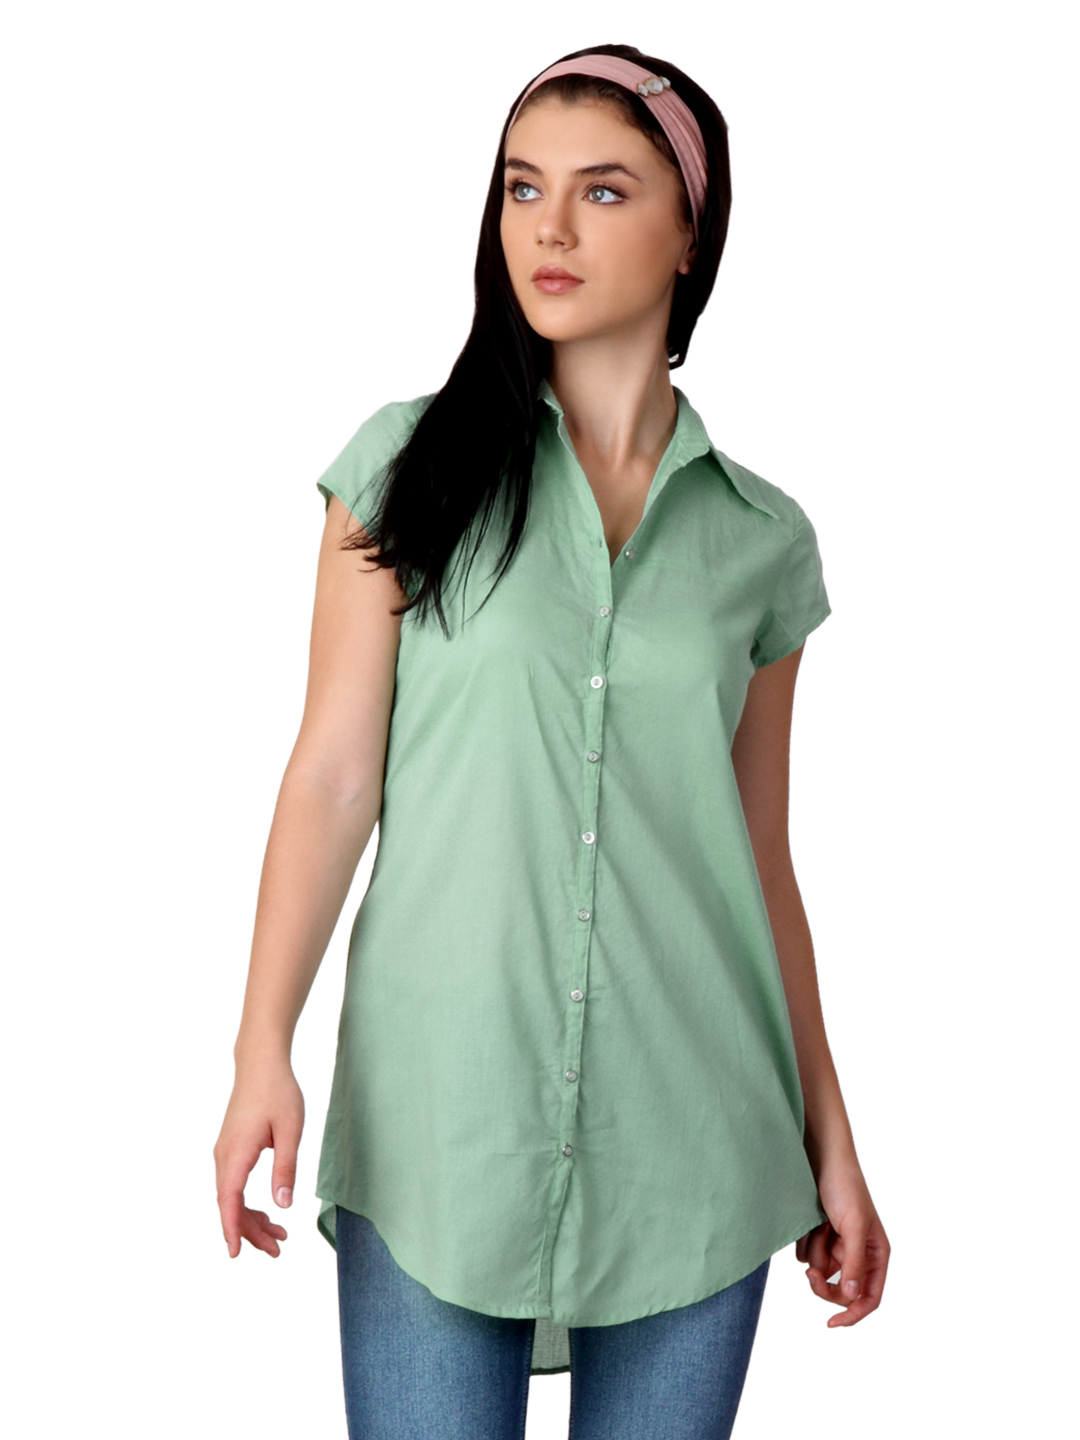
W Women Green Shirt
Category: Apparel / Topwear / Shirts
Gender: Women
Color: Green
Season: Summer 2012
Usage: Casual